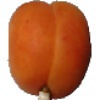
Label: apricot